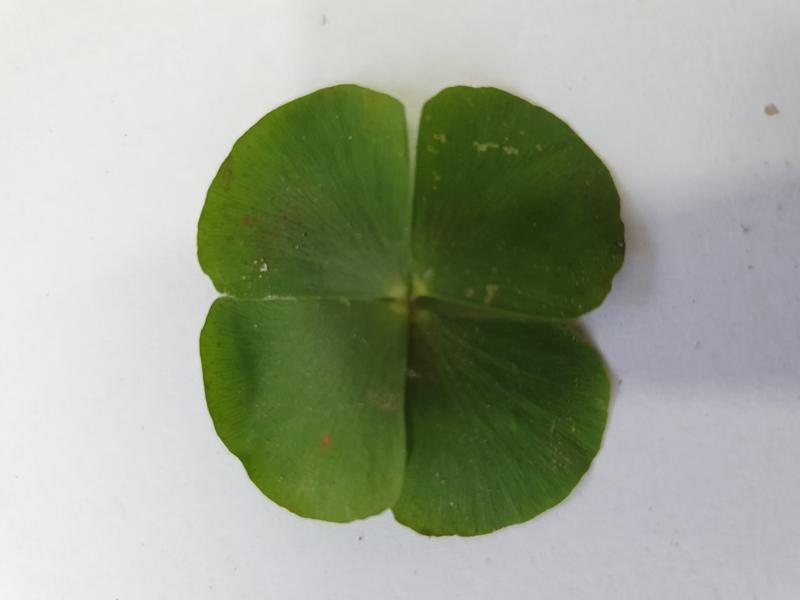
Weed species: Marsilea minuta